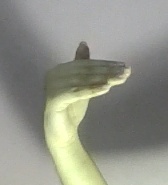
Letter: khaa